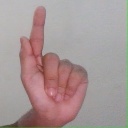
अक्षर: ळ